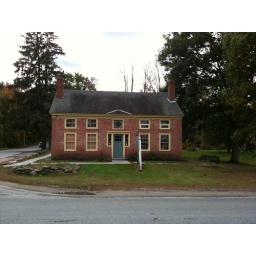
Amazing house I saw somewhere out in north-central MA. That's a stained-glass window above the front door!